Freital-Hainsberg station

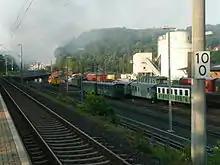
Railway tracks of Hainsberg station after reconstruction in 1910, looking towards Tharandt

Evidently after 1945, an approximately 600 metres of normal gauge freight train was dismantled as reparations with the end of the Second World War. Since freight traffic on the narrow-gauge line fell in the 1960s, a long timber loading ramp, a transhipment platform and an open transhipment hall were shut down and demolished. On the standard-gauge line, general traffic was handled at the Freital-Potschappel station, so the freight yard was used for other purposes. In 1964, the station's name was changed to "Freital-Hainsberg". At the end of the 1970s, freight traffic at Freital-Hainsberg station was still so great that a locomotive of class V 60, which had been specifically installed here, was used. In particular, the provision of wagon loads for the Freital stainless steelworks and the provision of wagon loads for the narrow-gauge line took up the yard's capacity. The siding to the paper factory, which can be seen on old track plans, no longer exists.